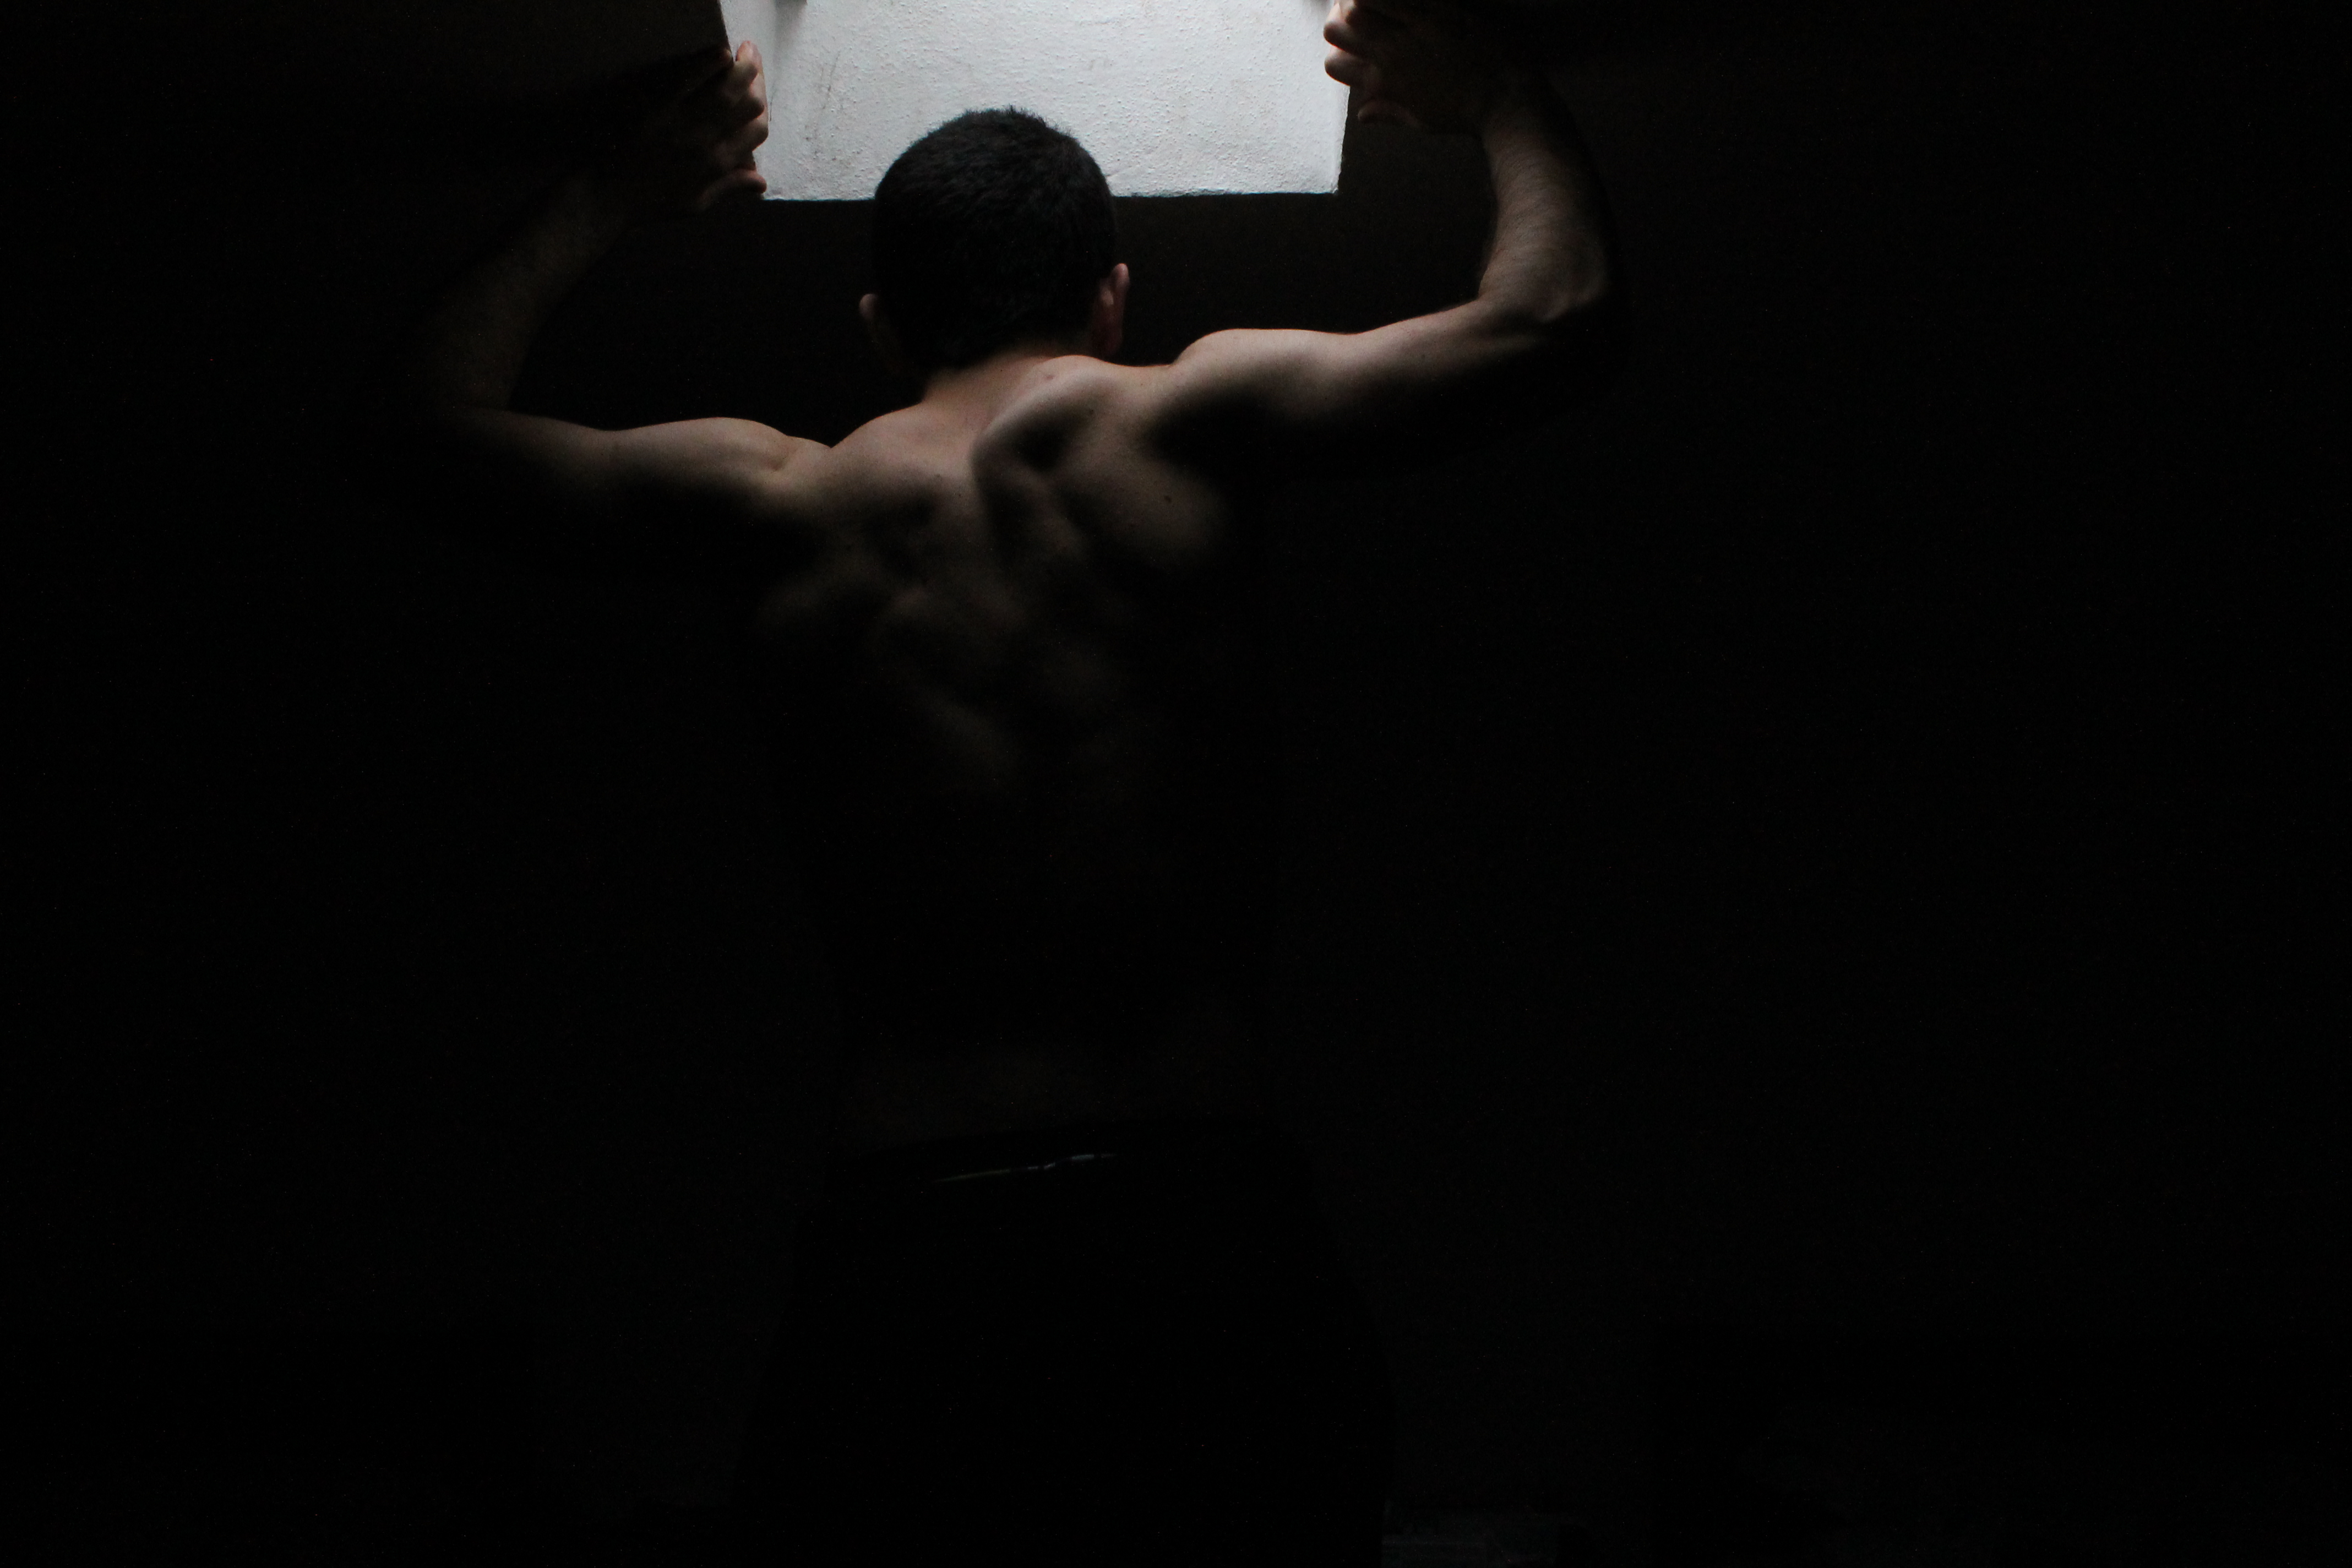
hand, light, black and white, photography, dance, darkness, black, arm, muscle, interaction, monochrome photography